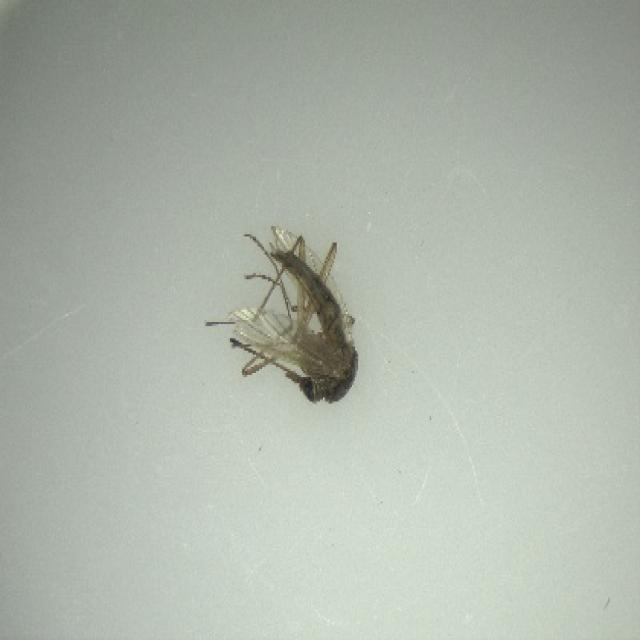
Species: aedes_vexans